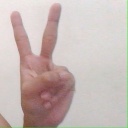
अक्षर: क